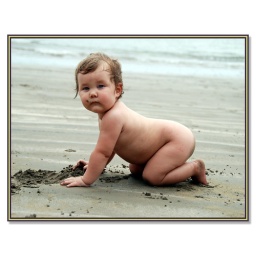
Cute little girl playing on the beach in Goa